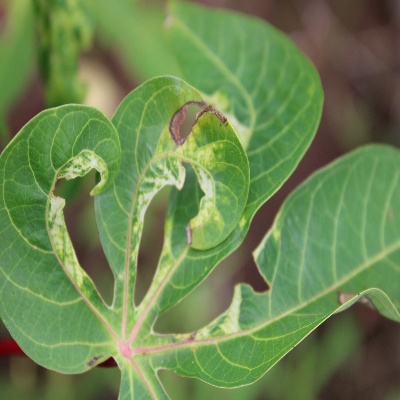
Crop: Cassava
Condition: mosaic